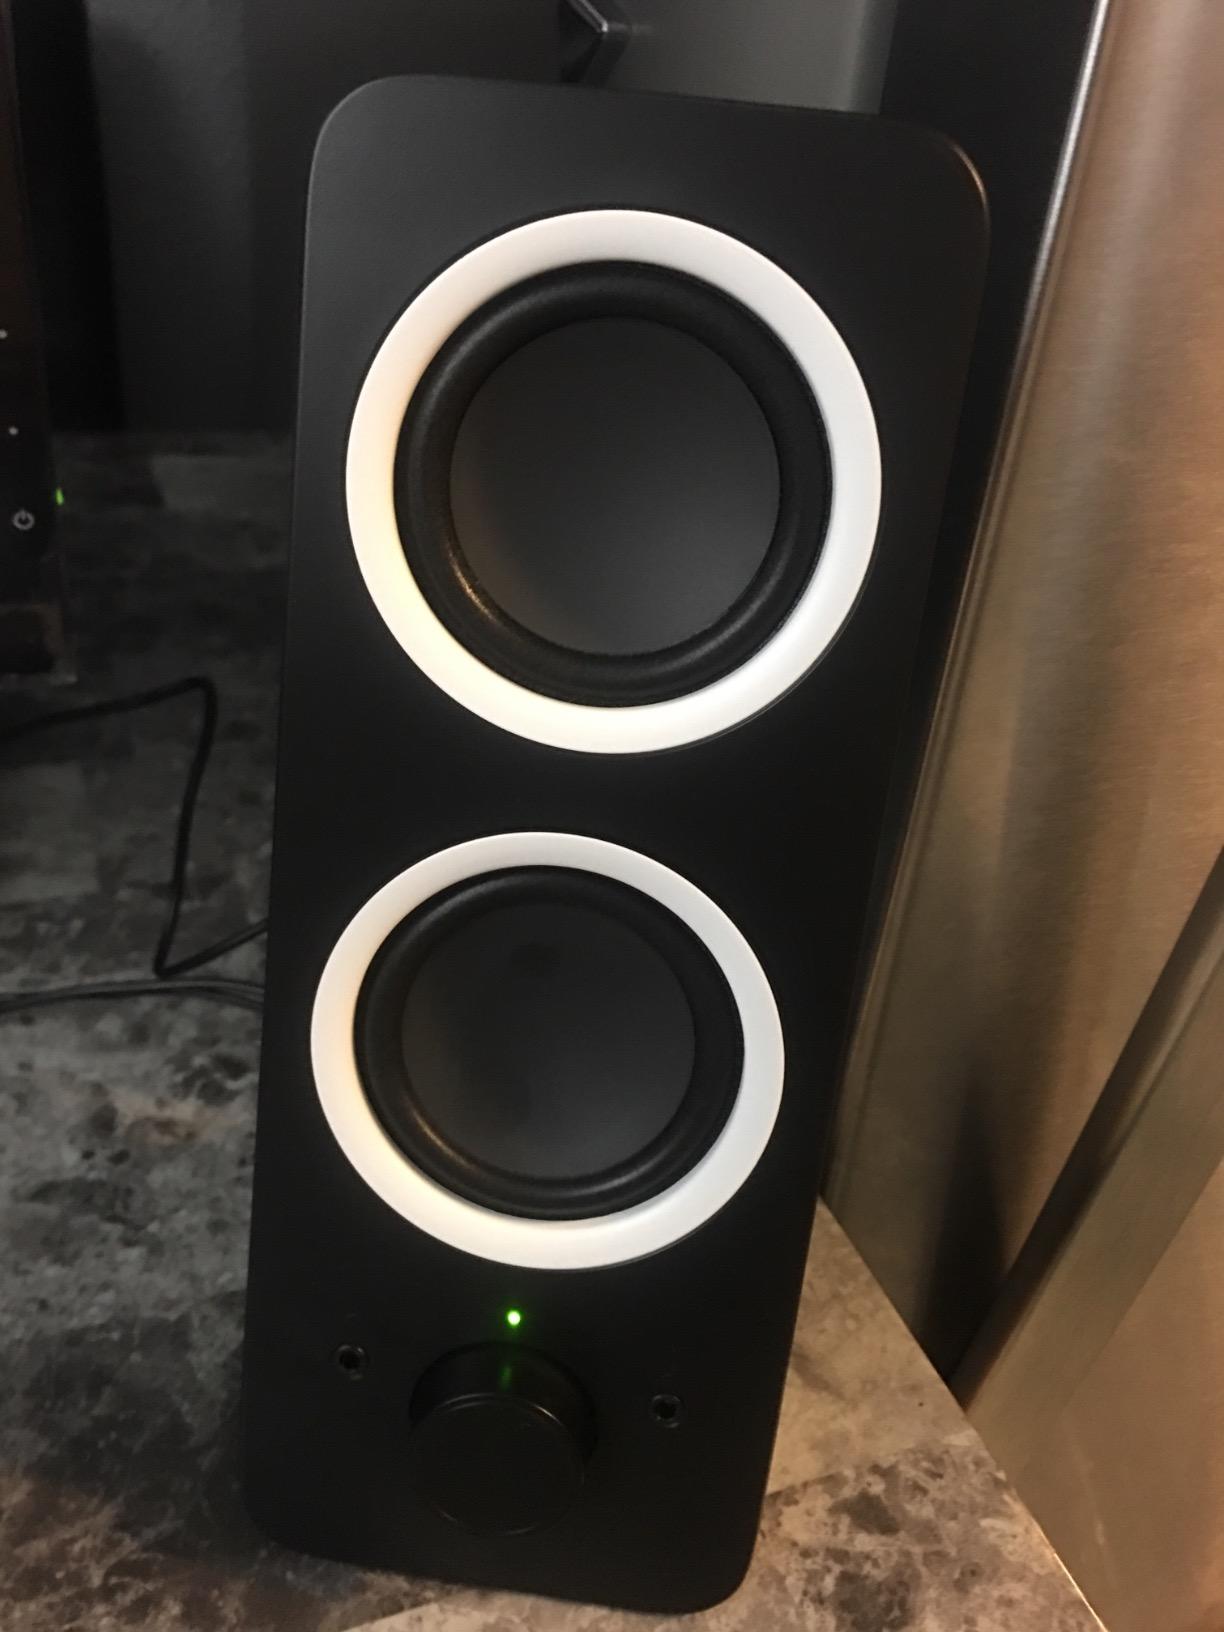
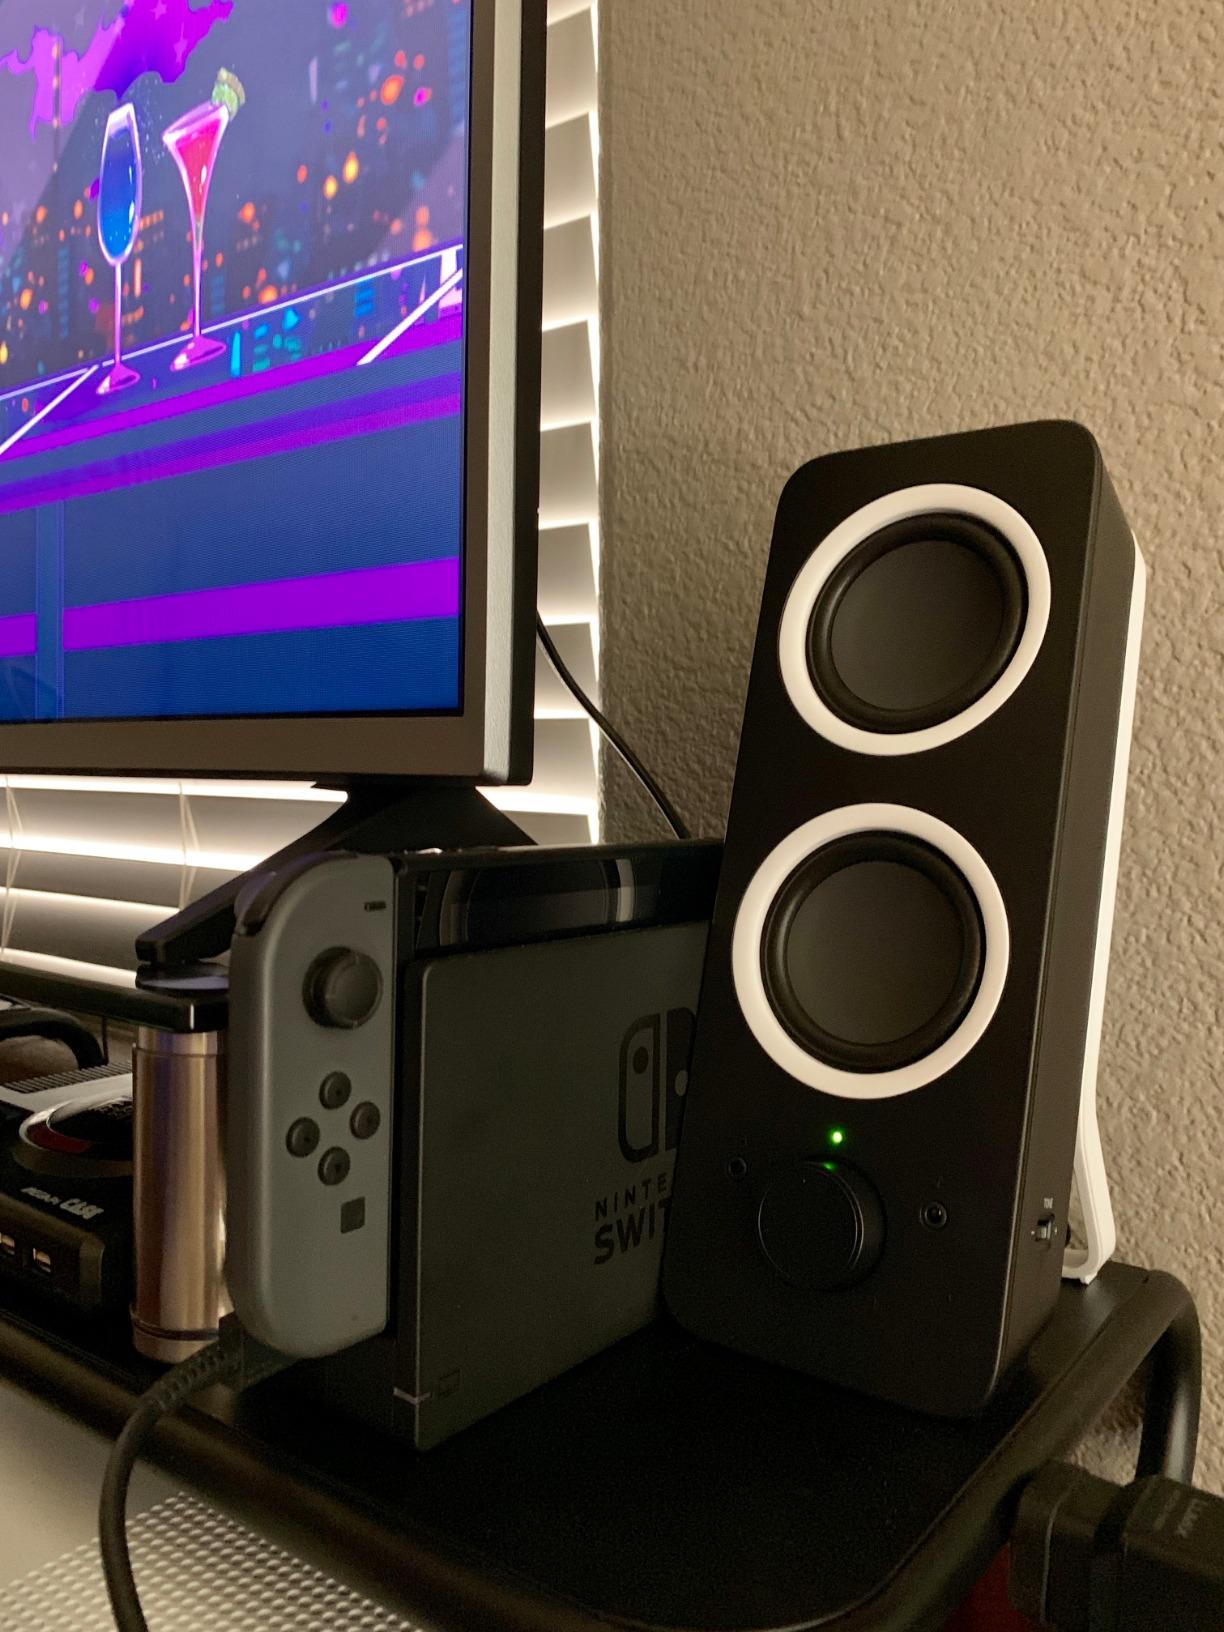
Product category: speaker
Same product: yes